Aviation Weather Center

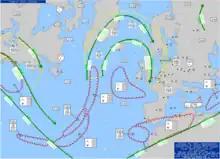
Significative weather map issued by the AWC of the US National Weather Service for transatlantic flights.

Each local NWS office issues Terminal aerodrome forecasts (TAFs) for airports under its area of responsibility. These forecasts are only valid for 10 nautical miles (18.5 km) around the airfield.